Umeda Station

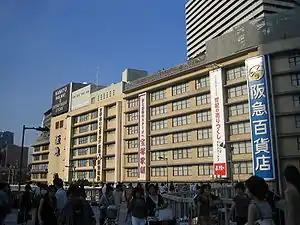

is a major railway station in Kita-ku in the northern commercial center of Osaka, Japan. It is the busiest station in western Japan, serving 2,343,727 passengers daily in 2005.